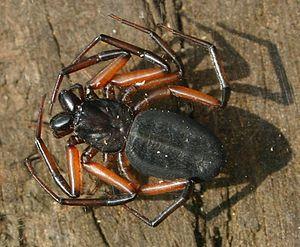
Platyoides est un genre d'araignées aranéomorphes de la famille des Trochanteriidae.
Les Trochanteriidae sont une famille d'araignées aranéomorphes.